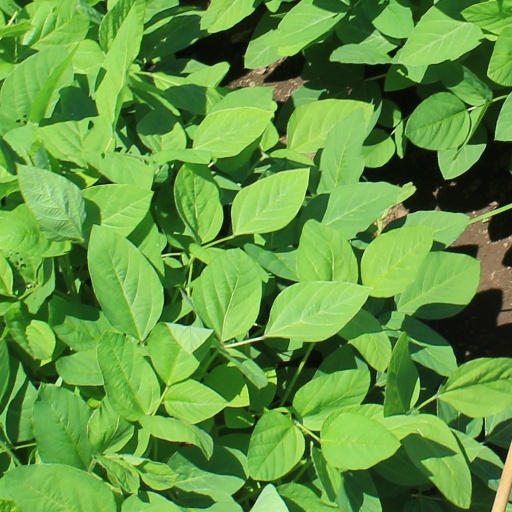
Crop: soybean